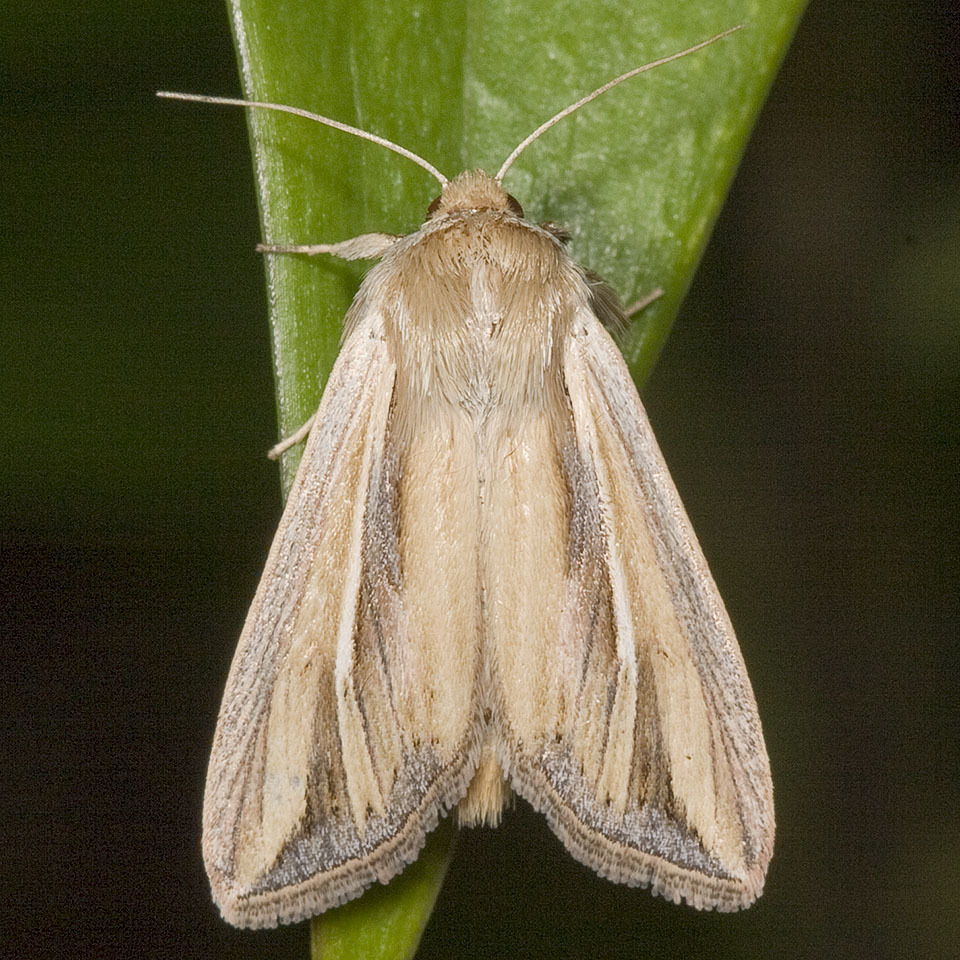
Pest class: wheathead_armyworm_Dargida_diffusa